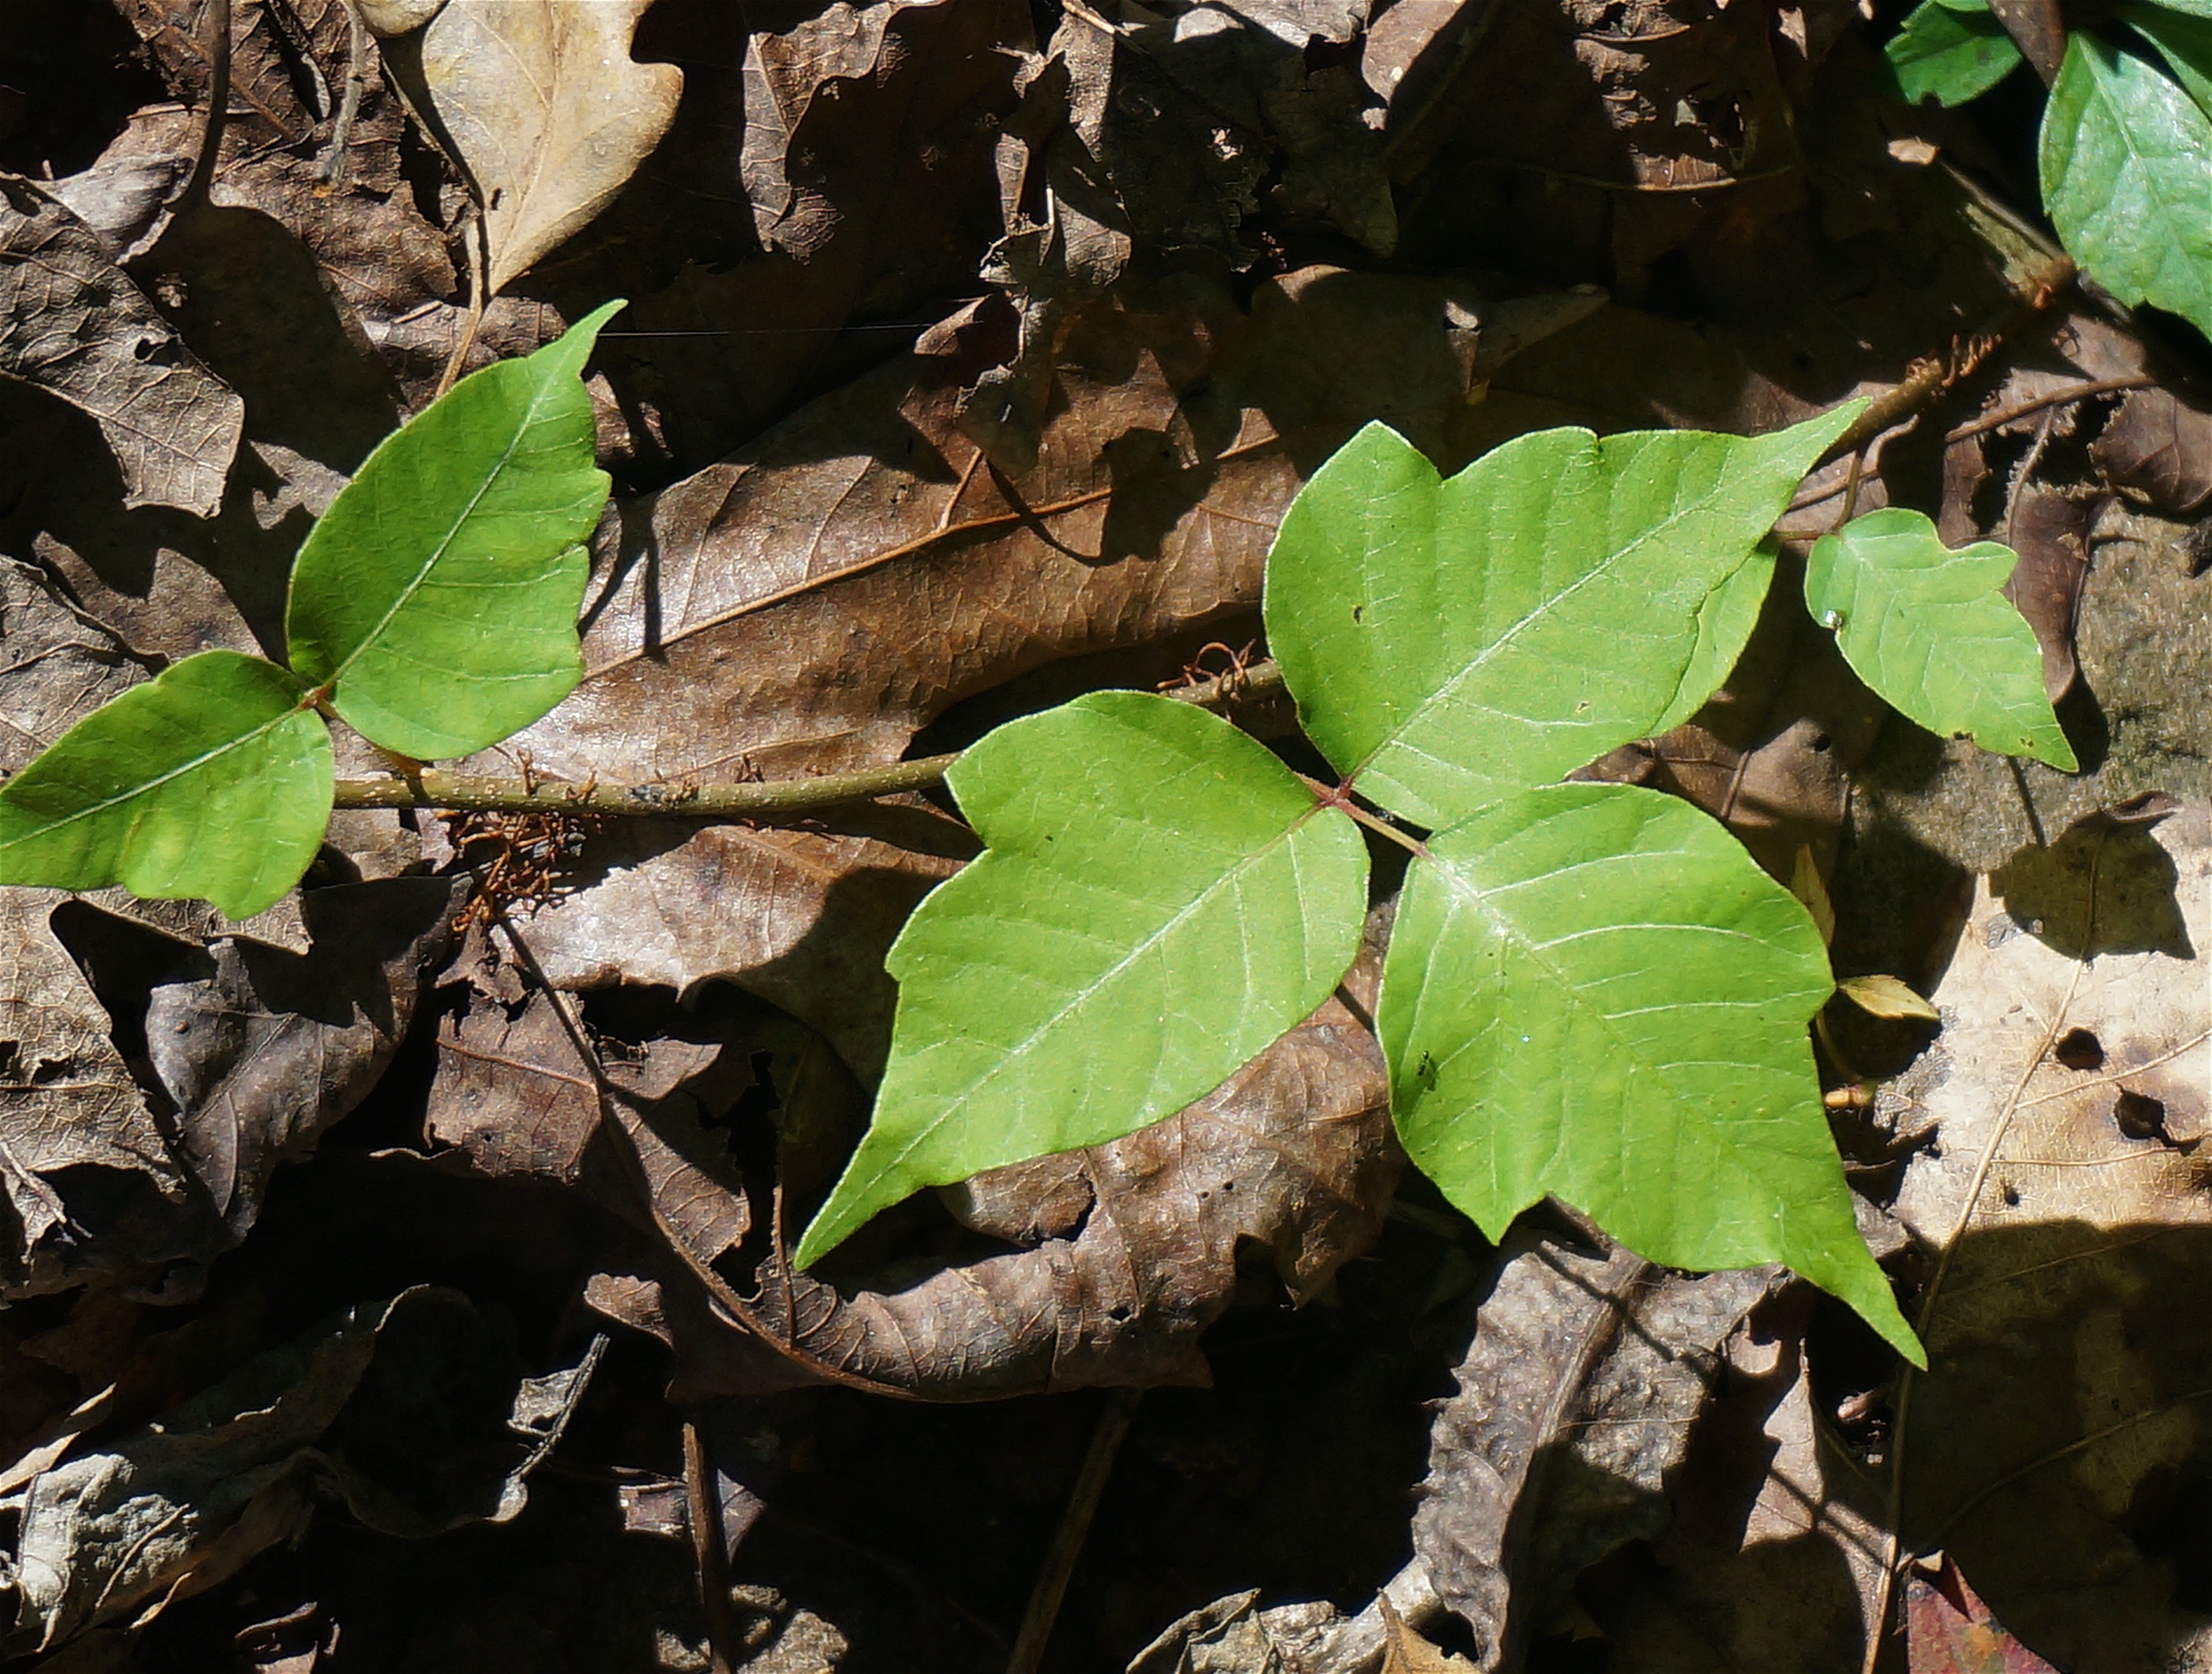
tree, nature, plant, vine, leaf, flower, foliage, green, jungle, produce, ivy, autumn, botany, climber, flora, fauna, wildflower, leaves, shrub, poison, deciduous, flowering plant, creeping, poison ivy, irritant, allergic, land plant